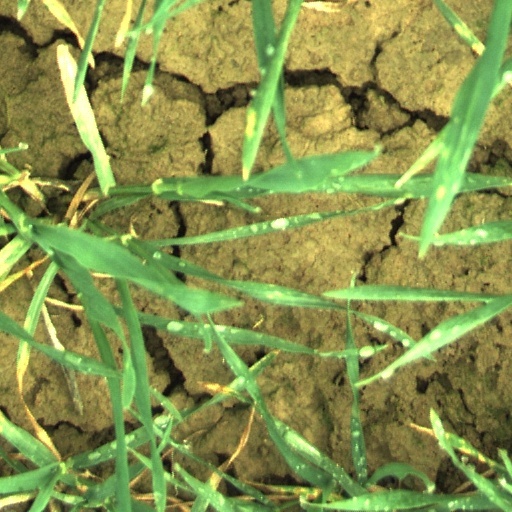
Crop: wheat